Hakkengū

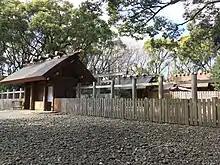
Atsuta Shrine "betsugū" Hakkengū

Hakkengū (Japanese: 八剣宮) is a Shinto shrine established in 708 located in Atsuta-ku, Nagoya, Aichi Prefecture, in Japan. It is the "betsugū" (auxiliary shrine) of the Atsuta Shrine. The legendary sword Kusanagi no Tsurugi, one of the three Imperial Regalia of Japan, is worshipped as the "shintai" of the shrine.